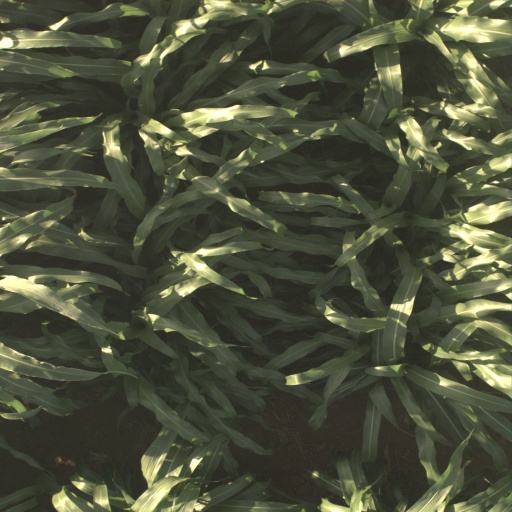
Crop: sorghum